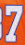
Number: 7